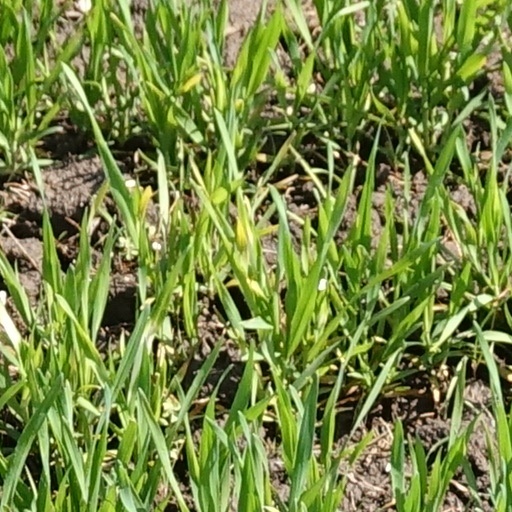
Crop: wheat